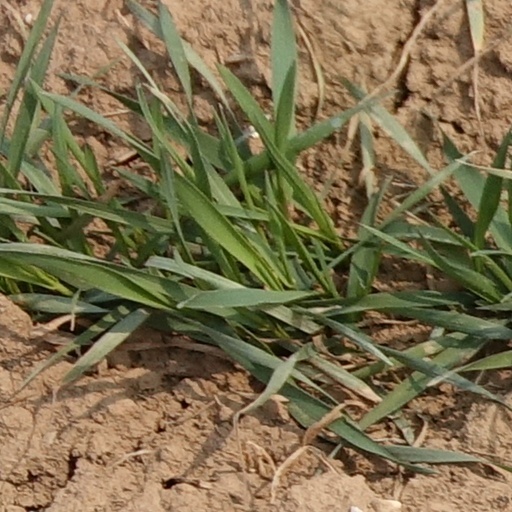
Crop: wheat